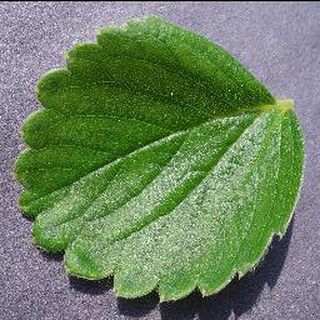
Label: healthy_strawberry